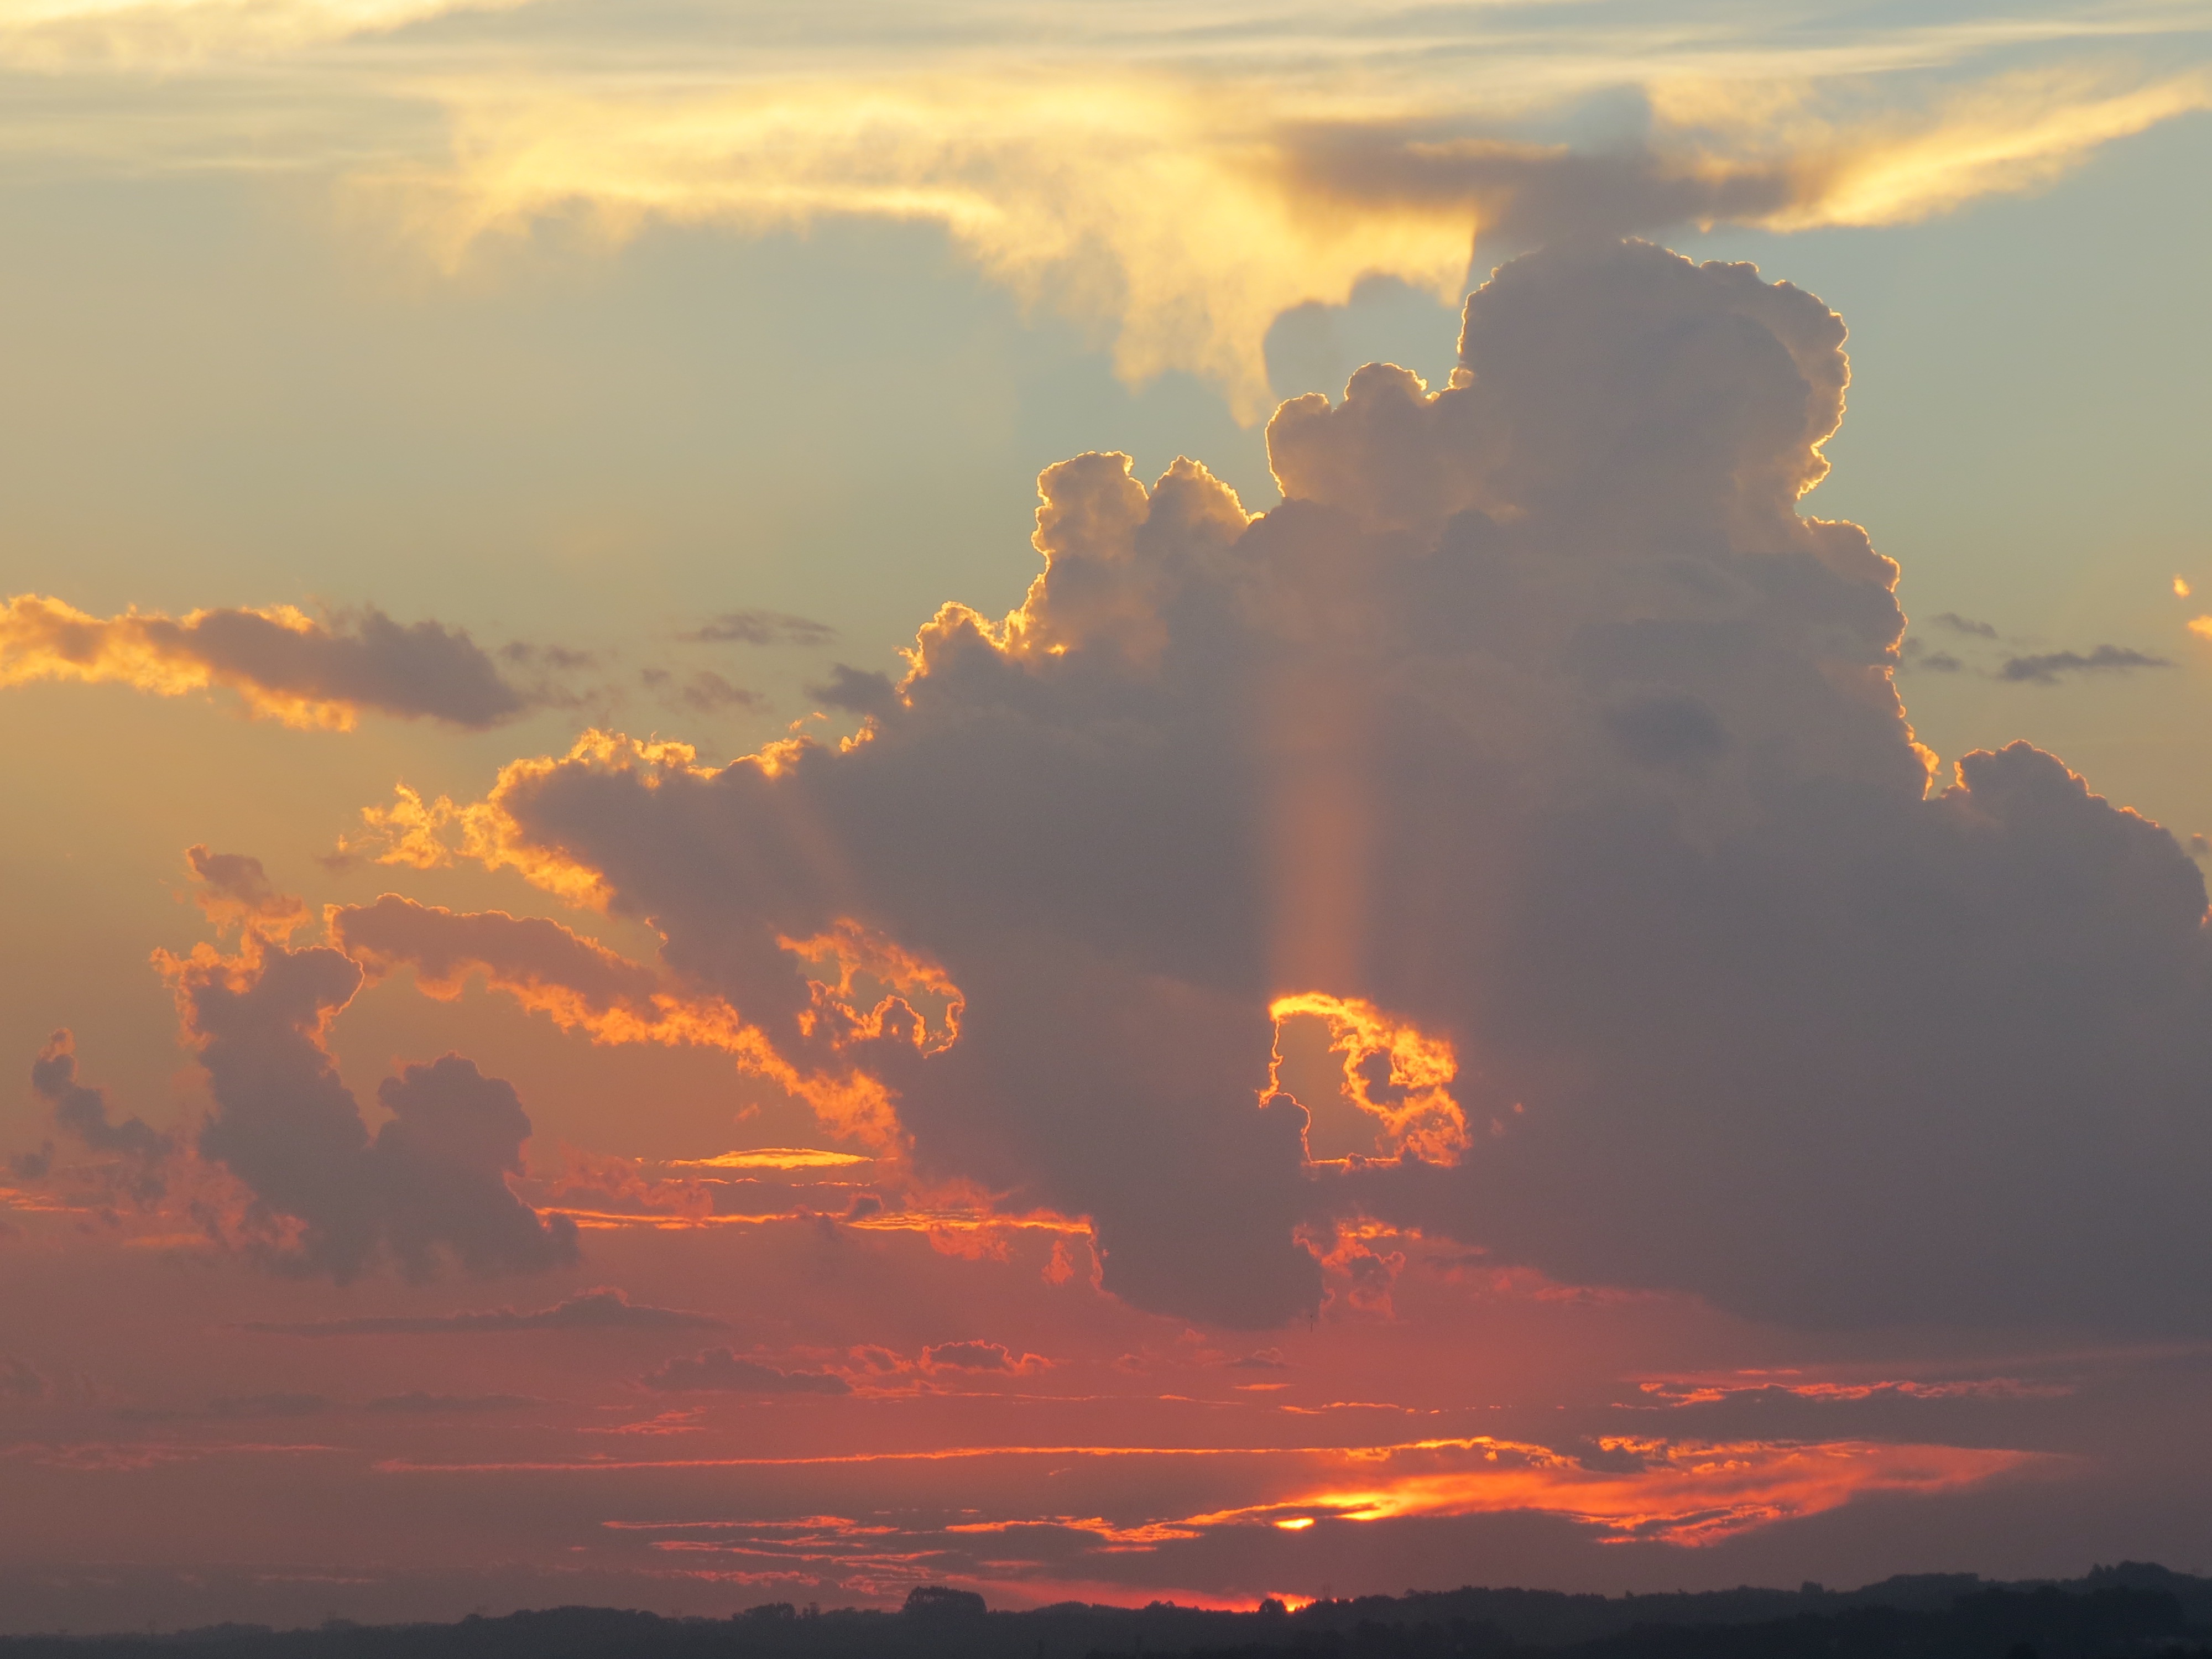
sea, horizon, cloud, sky, sunrise, sunset, morning, dawn, atmosphere, dusk, evening, cumulus, sol, afterglow, meteorological phenomenon, atmospheric phenomenon, red sky at morning